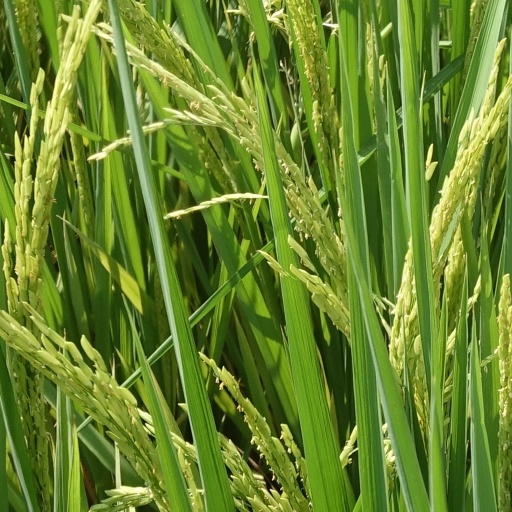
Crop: rice